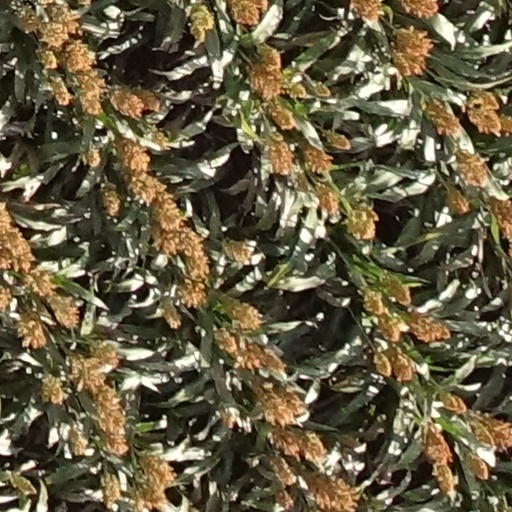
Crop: sorghum